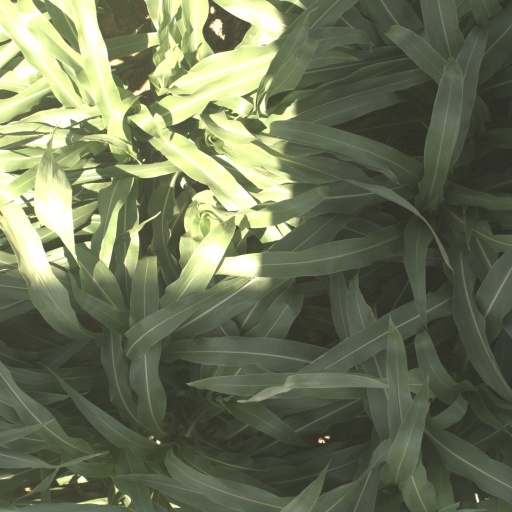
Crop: sorghum